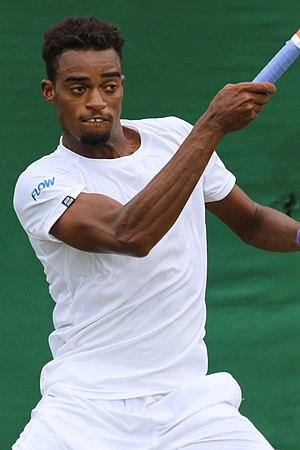
Darian King, né le 26 avril 1992 à Bridgetown, est un joueur de tennis barbadien, professionnel depuis 2010.